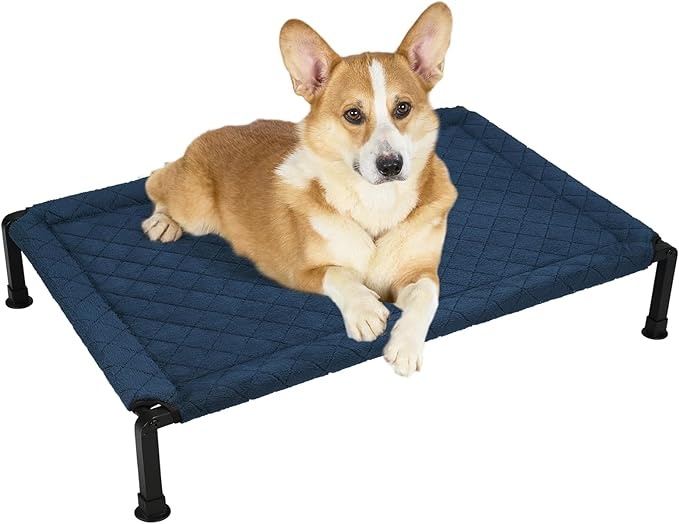
Veehoo Soft Plush Elevated Dog Bed, Raised with Heavy Duty Frame, Non-Slip Silicon Feet, Washable & Breathable Pet Cot for Indoor/Outdoor Use, 35" x 22", Navy Blue, CWC2432A
Brand: Veehoo
About This Elevated Dog Bed with Plush Fluffy Sleeping Area: The dog bed frame measures 35" x 22" x 7" (89 x 56 x 18 cm), supports up to 70lbs, suitable for pets up to inches ( cm) in length. Ideal for a normal adult English Bulldog, Samoyed etc. Deluxe Plush Sleeping Surface: This raised dog bed features a cuddly soft plush faux fur main sleep surface, gentle on noses and paws for enhanced snuggling comfort, warm and cozy, and the reverse side is cool Teslin mesh fabric, durable and suitable for all-season use Enhanced Durability: One Piece Tubing Sturdy Design resists bending, and the heavy-duty frame is thicker than other normal beds, ensuring lasting durability. With anti-slidding silicon feet, this elevated dog cot offers superior stability, making it a safe and reliable choice for even the most active pets. Washable Dog Bed: This plush dog beds is easy to clean—simply hose it off or remove the microfleece mat for machine washing. Say goodbye to pet odors, dirt, and excessive hair, ensuring a hygienic resting place for your pet. Versatile Use: This Plush Pet Bed offers a cleaner, drier, and healthier sleeping experience compared to the ground. Perfect for both indoor and outdoor use, this dog bed is ideal for lounging at home or enjoying sunbathing in the backyard. Overview Brand : Veehoo Breed Recommendation : Medium Special Feature : Calming, Non Skid Bottom, Plush Fluffy Sleeping Area Material : Deluxe Plush, Powder-Coated Steel, Rubber, Teslin Mesh Product Dimensions : 35"L x 22"W x 7"Th
Category: Animals & Pet Supplies > Pet Supplies > Pet Beds > Pet Cots